Mayfair Theatre, Dunedin

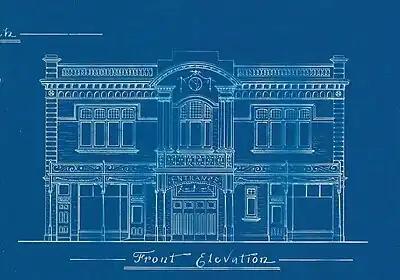
Mayfair Theatre permit plan, 1914. Dunedin City Council Archives.

The name overtly associated with the building's design is Edward Walter Walden (died 1944), but it seems to reflect the expertise and personal touch of Edmund Anscombe (1874–1948). This was early in the history of purpose-designed cinemas. While live venues had fan-shaped auditoria and deep stages behind the proscenium arch the Mayfair has the characteristic rectangular auditorium and originally small space behind the proscenium of a cinema. It was decorated with exuberant plasterwork by Robert Wardrop (1858–1924) which remains a striking feature of the interior. There are solemn faced caryatids, resembling respectable Dunedin matrons and personalised naked putti.